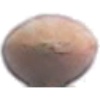
Label: Hazelnut 1